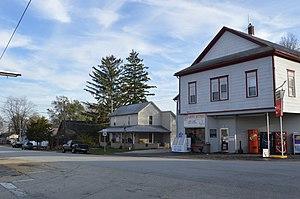
Palestine est un village du comté de Darke dans l'Ohio, aux États-Unis. Il est situé à l'oest du comté. Palestine est fondé, en 1833, par Samuel Loring et a toujours été une petite communauté.